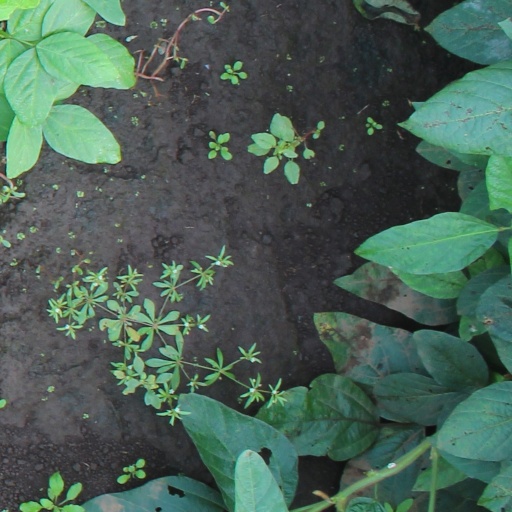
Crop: soybean